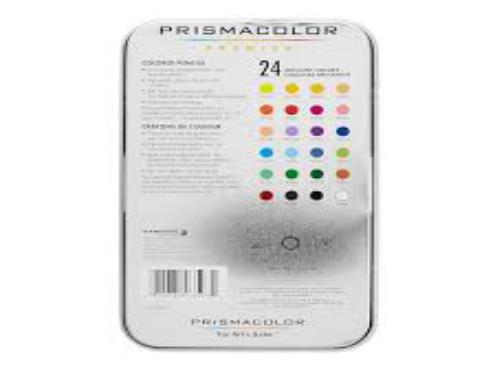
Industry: Necessities